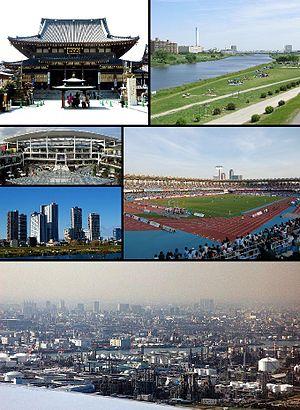
Kawasaki est une ville de la préfecture de Kanagawa, au Japon. La ville a été fondée le 1ᵉʳ juillet 1924 et a pris le statut de ville désignée par le gouvernement le 1ᵉʳ avril 1972. La population de la ville est de 1 496 035 habitants pour une superficie de 142,70 km².